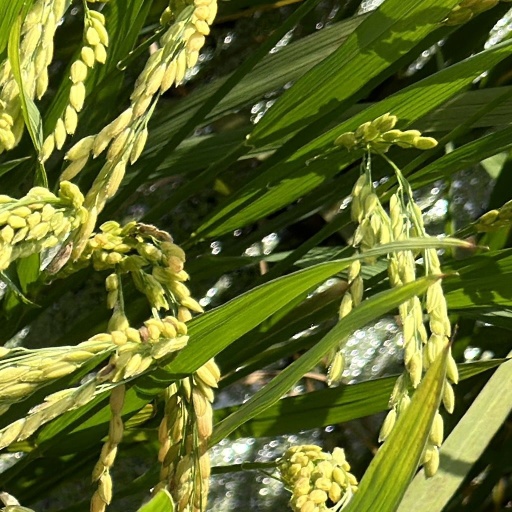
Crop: rice